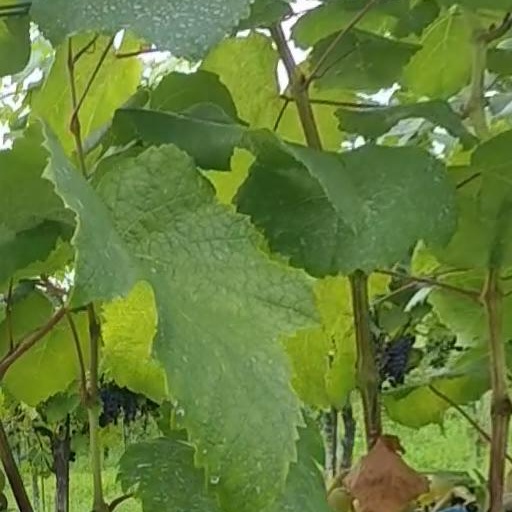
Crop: grape